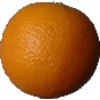
Label: Orange 1